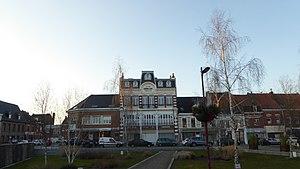
Maison Hennion Leduc à Orchies Nord Hauts-de-France
"Orchies est une commune française située dans le département du Nord, en région Hauts-de-France. Ses habitants sont appelés les ""Orchésiens"".